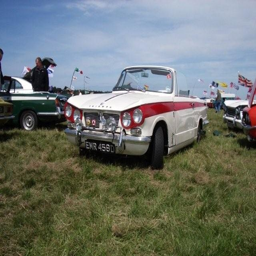
football team , this time of the rarer variety , owned by person .